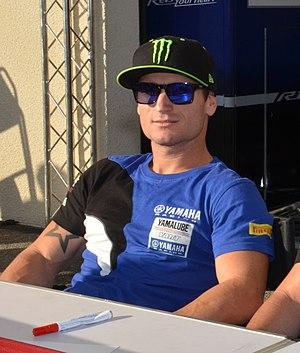
Broc Parkes lors du Bol d'Or 2016